Đồng Hới station

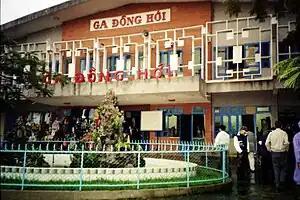

Đồng Hới station is one of the main railway stations on the North–South railway (Reunification Express) in Vietnam. It serves the city of Đồng Hới, the provincial capital of Quảng Bình Province. The station is 450 km south of Hanoi, 160 km north of Huế, 1280 km north of Saigon station. The station is located 3 km West, inland, from the coast and downtown.